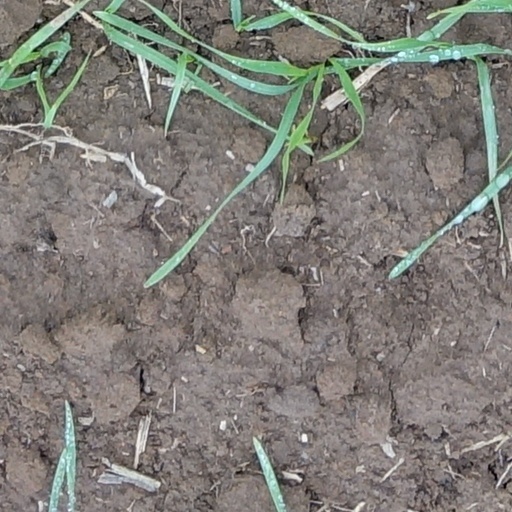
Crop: wheat